Ansyari Lubis

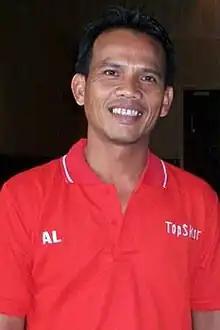

Ansyari Lubis (born 29 July 1970 in Tebing Tinggi, Sumatera Utara) is an Indonesian footballer. He normally plays as an attacking midfielder. He is currently the assistant coach of PSS Sleman.